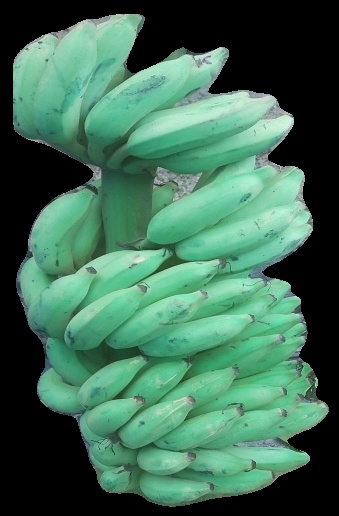
Variety: elakki-bale
Grade: grade2